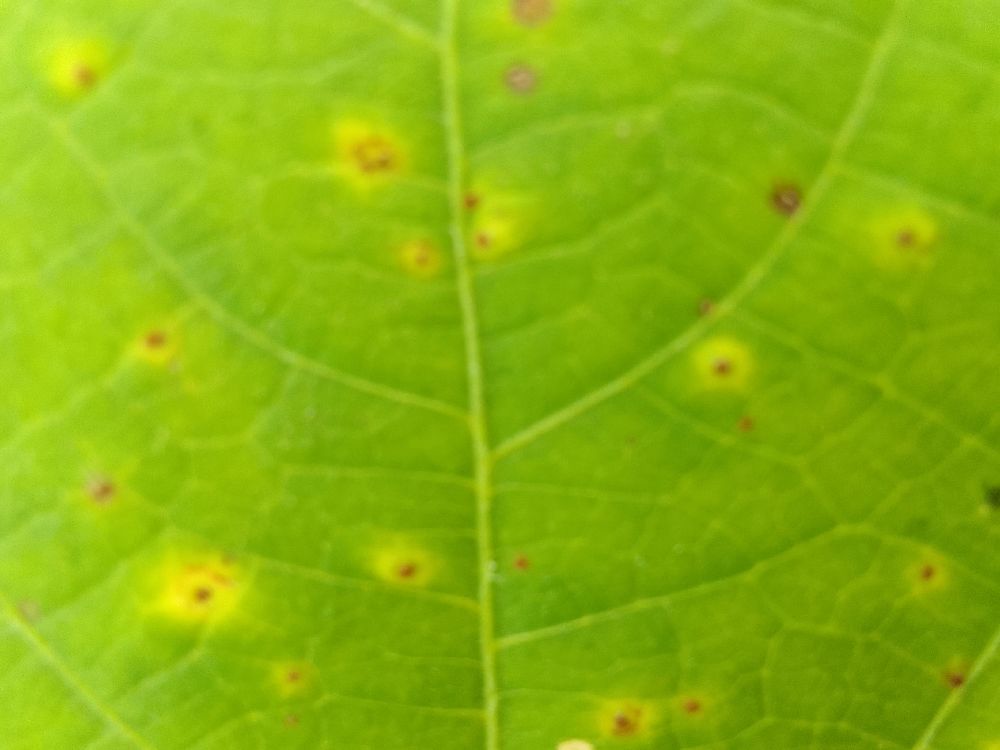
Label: rust